Hamden Bank & Trust Building

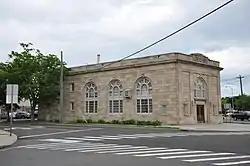

The Hamden Bank & Trust Building is a historic commercial building at 1 Circular Drive in Hamden, Connecticut. Built in 1927, it is a fine local example of Classical Revival architecture. It was listed on the National Register of Historic Places in 1990. Used as a bank for many years, it now houses professional offices.